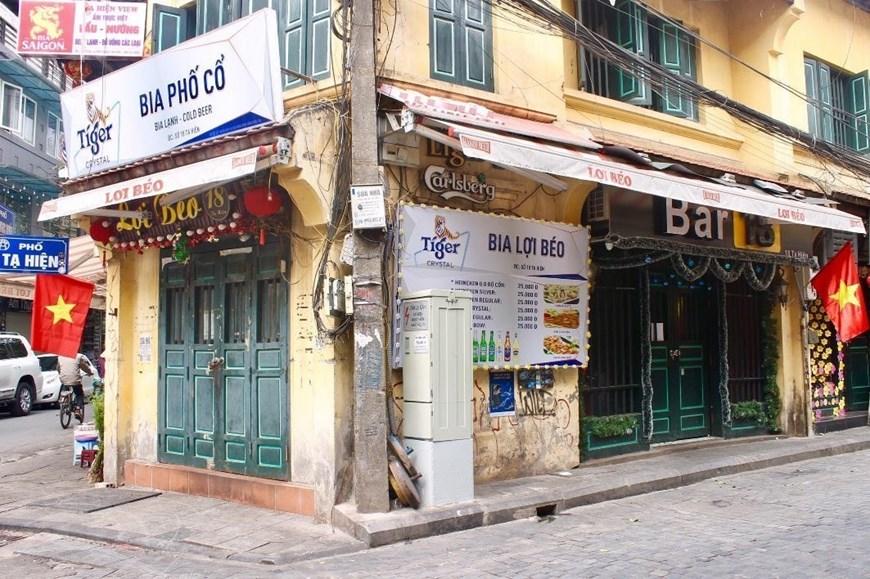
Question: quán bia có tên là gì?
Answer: bia lợi béo